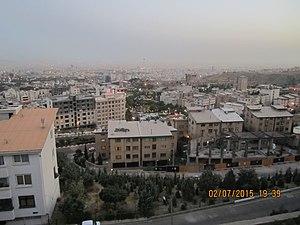
Téhéran [teeʁɑ̃], est la capitale et la plus grande ville d'Iran. Située dans le nord du pays, au pied des monts Elbourz, la ville donne son nom à la province dont elle est également la capitale. Téhéran a vu sa population multipliée par 40 depuis qu'elle est devenue la capitale à la suite du changement de dynastie de 1786. En 2015, la ville compte environ 9 000 000 habitants ; et l'agglomération plus de 15 000 000. La ville possède un métro et un dense réseau autoroutier.